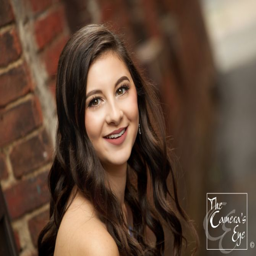
senior photo against a brick background , natural , free - flowing hair !